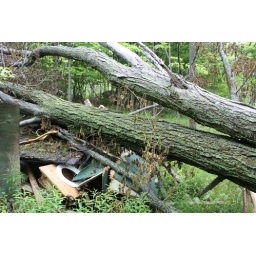
If a tree falls in the forest ...